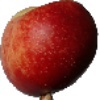
Label: Nectarine 1